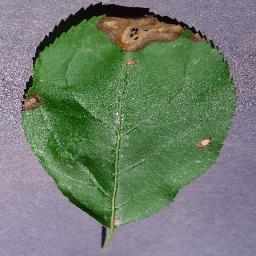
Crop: apple
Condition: black_rot